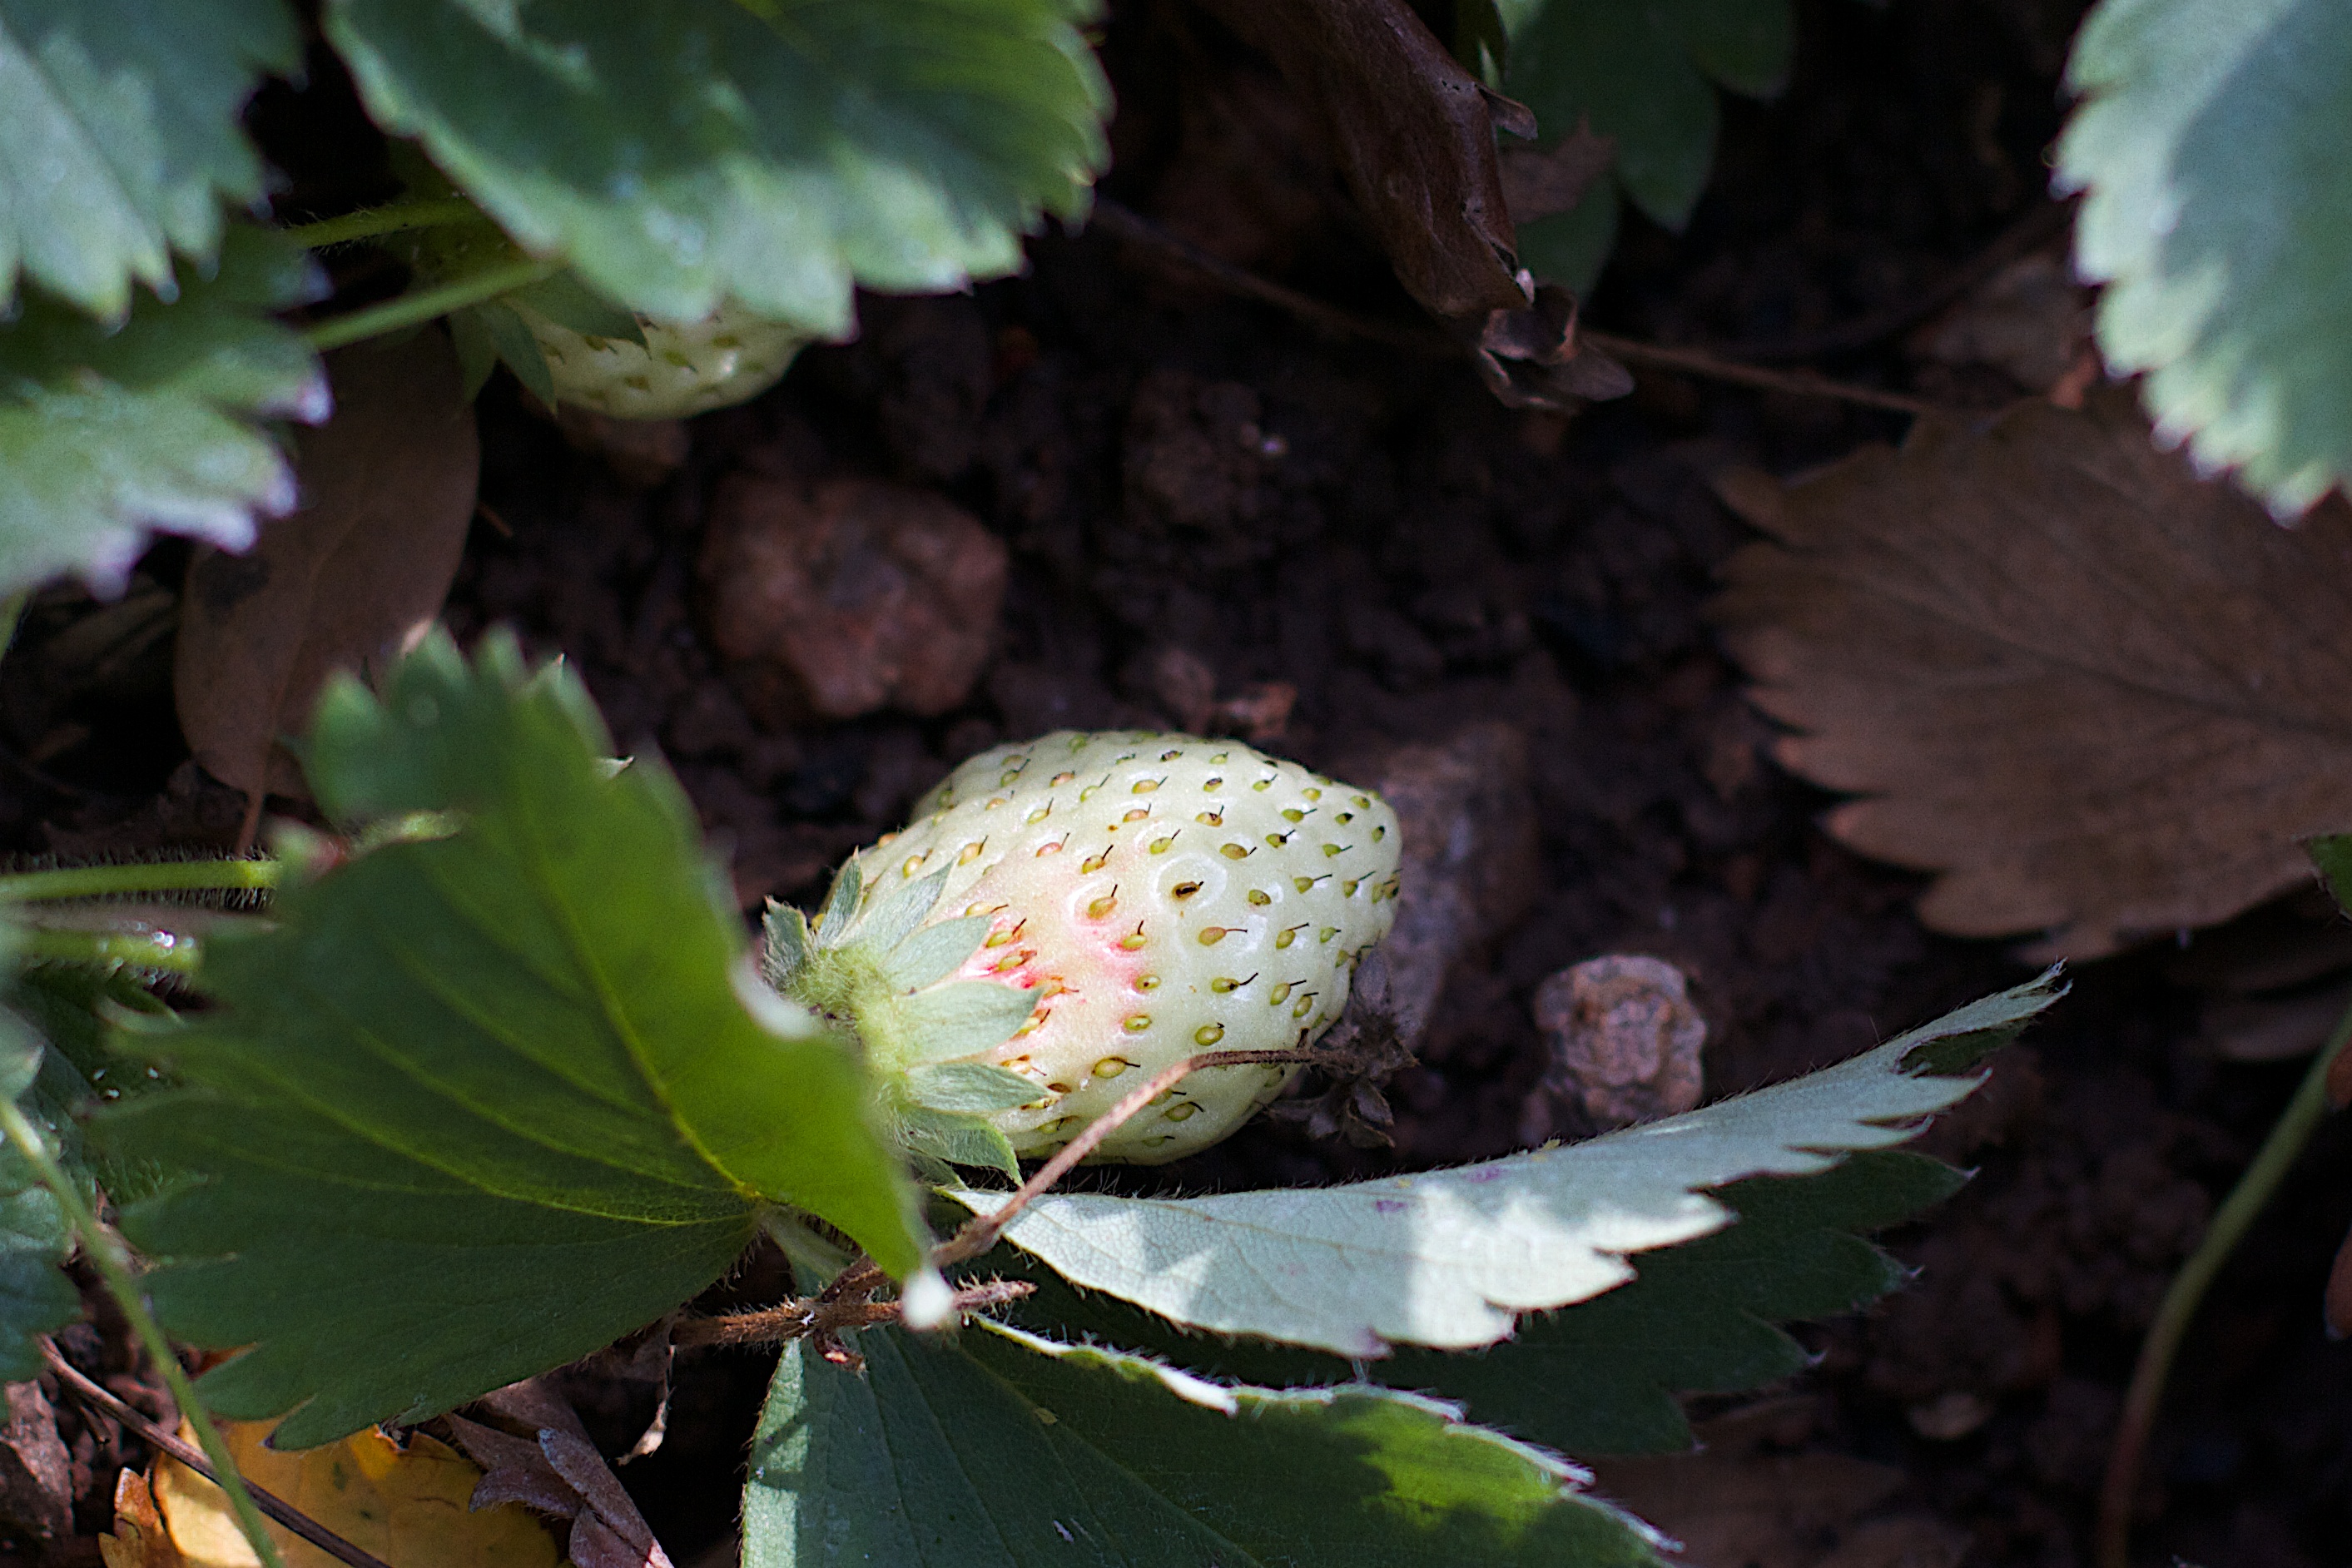
nature, plant, leaf, flower, green, produce, botany, garden, flora, strawberry, flowering plant, land plant